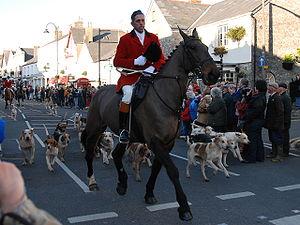
Le Boxing Day, aussi appelé Le jour des boîtes ou Après-Noël est un jour férié célébré le 26 décembre, depuis 1871, dans de nombreux pays anglophones. Dans le calendrier liturgique, il marque la fête de la Saint-Étienne, le premier martyr chrétien. La tradition demande de faire preuve de charité et de distribuer des cadeaux aux plus démunis, lors de ce jour férié. Mais depuis le début du XXIᵉ siècle, le « Boxing Day » fait surtout référence à une journée pendant laquelle de nombreux clients se ruent dans des rues commerçantes afin d’acheter des vêtements soldés, ce qui est souvent comparé au Black Friday américain. On parle alors des soldes de l'Après-Noël, des soldes du lendemain de Noël ou des soldes d'après Noël.